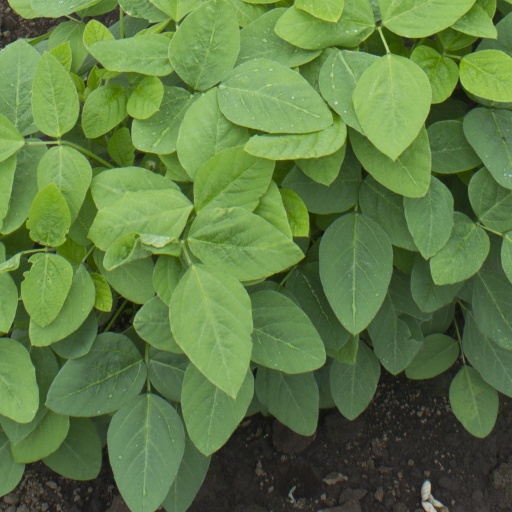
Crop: soybean